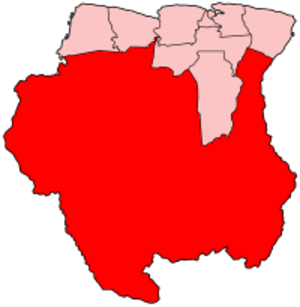
Sipaliwini
Kort over Surinam. Sipaliwini-distriktet er fremhævet med rødt.
Sipaliwini er det største af Surinams 10 distrikter, placeret i den sydlige del af landet. Sipaliwini har ikke en regional hovedstad da distriktet bliver administreret direkte fra den nationale regering i Paramaribo. Hovedbyerne i distriktet er Apetina, Apoera, Bakhuis, Bitagron, Pokigron, Kajana, Kamp 52, Pelelu Tepu, Cottica, Anapaike, Benzdorp, Kwamalasamutu, Nieuw Jacobkondre, Aurora, Boto-Pasi, Goddo, Djoemoe og Pontoetoe.